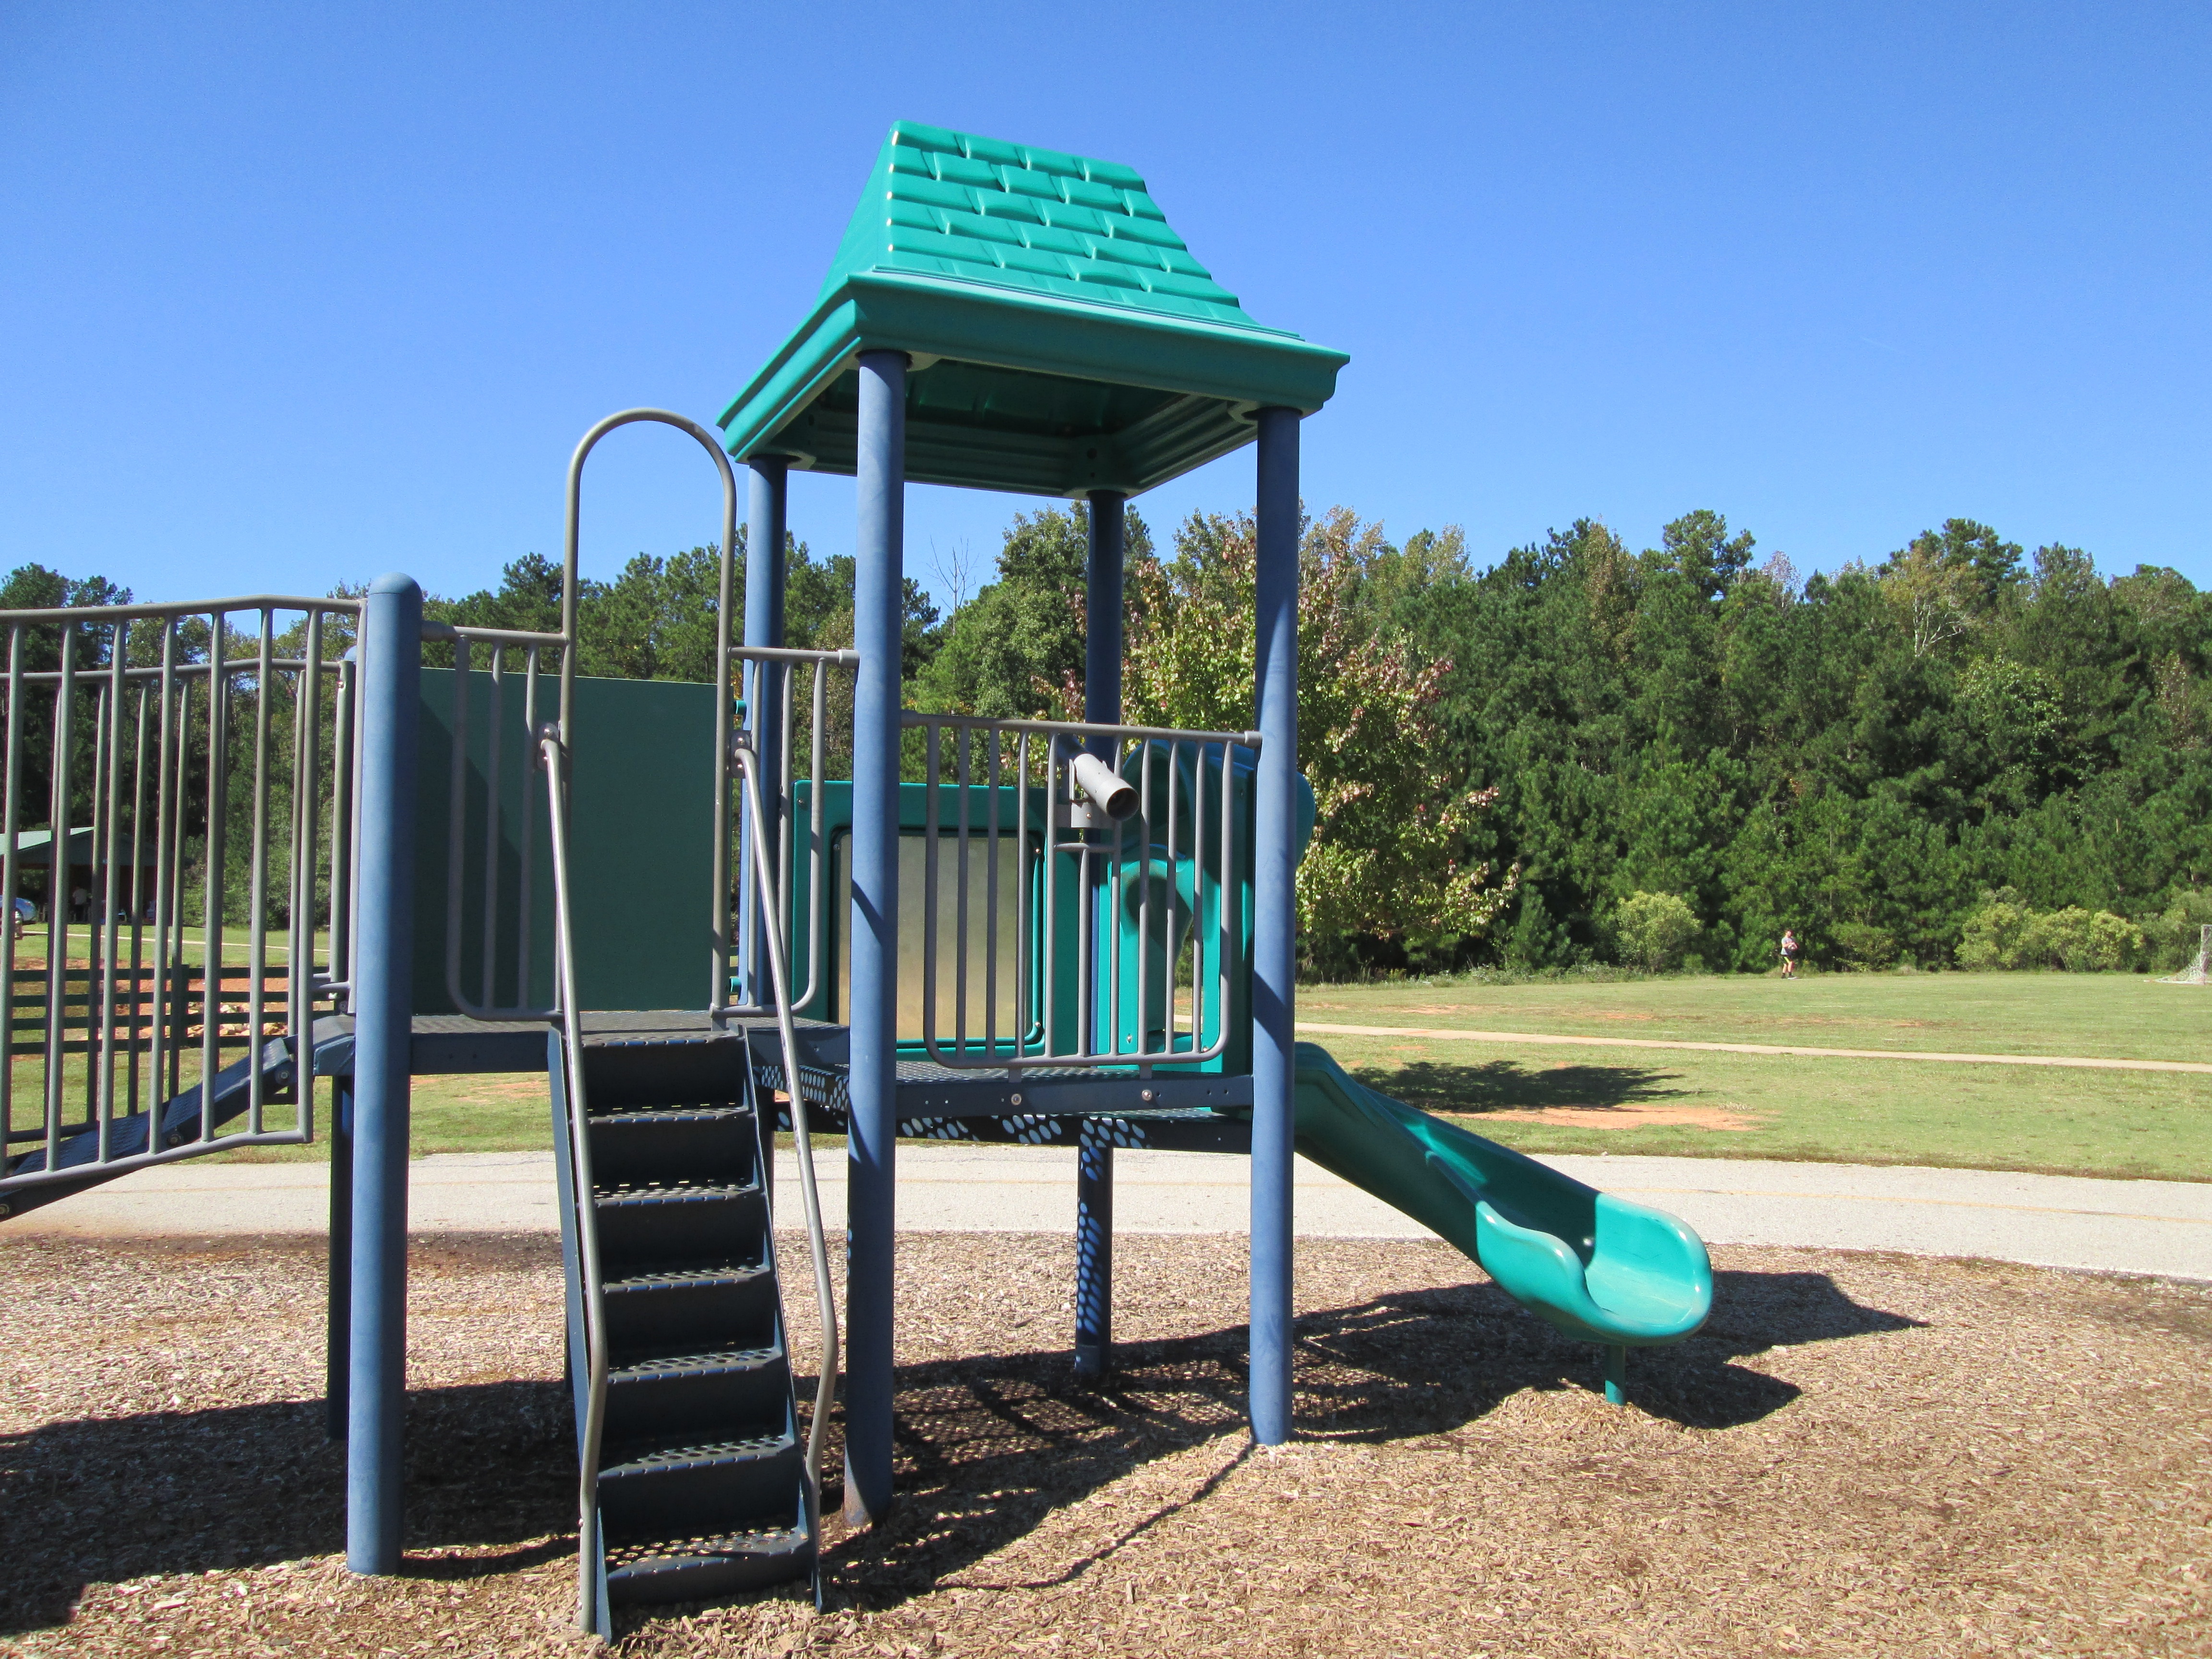
outdoor, play, fall, kid, city, recreation, equipment, autumn, park, backyard, child, playing, exercise, leisure, childhood, swing, ladder, playful, public space, activity, children, fun, playground, day, slide, active, outdoor recreation, kids playground, geographical feature, human settlement, outdoor play equipment, playground slide